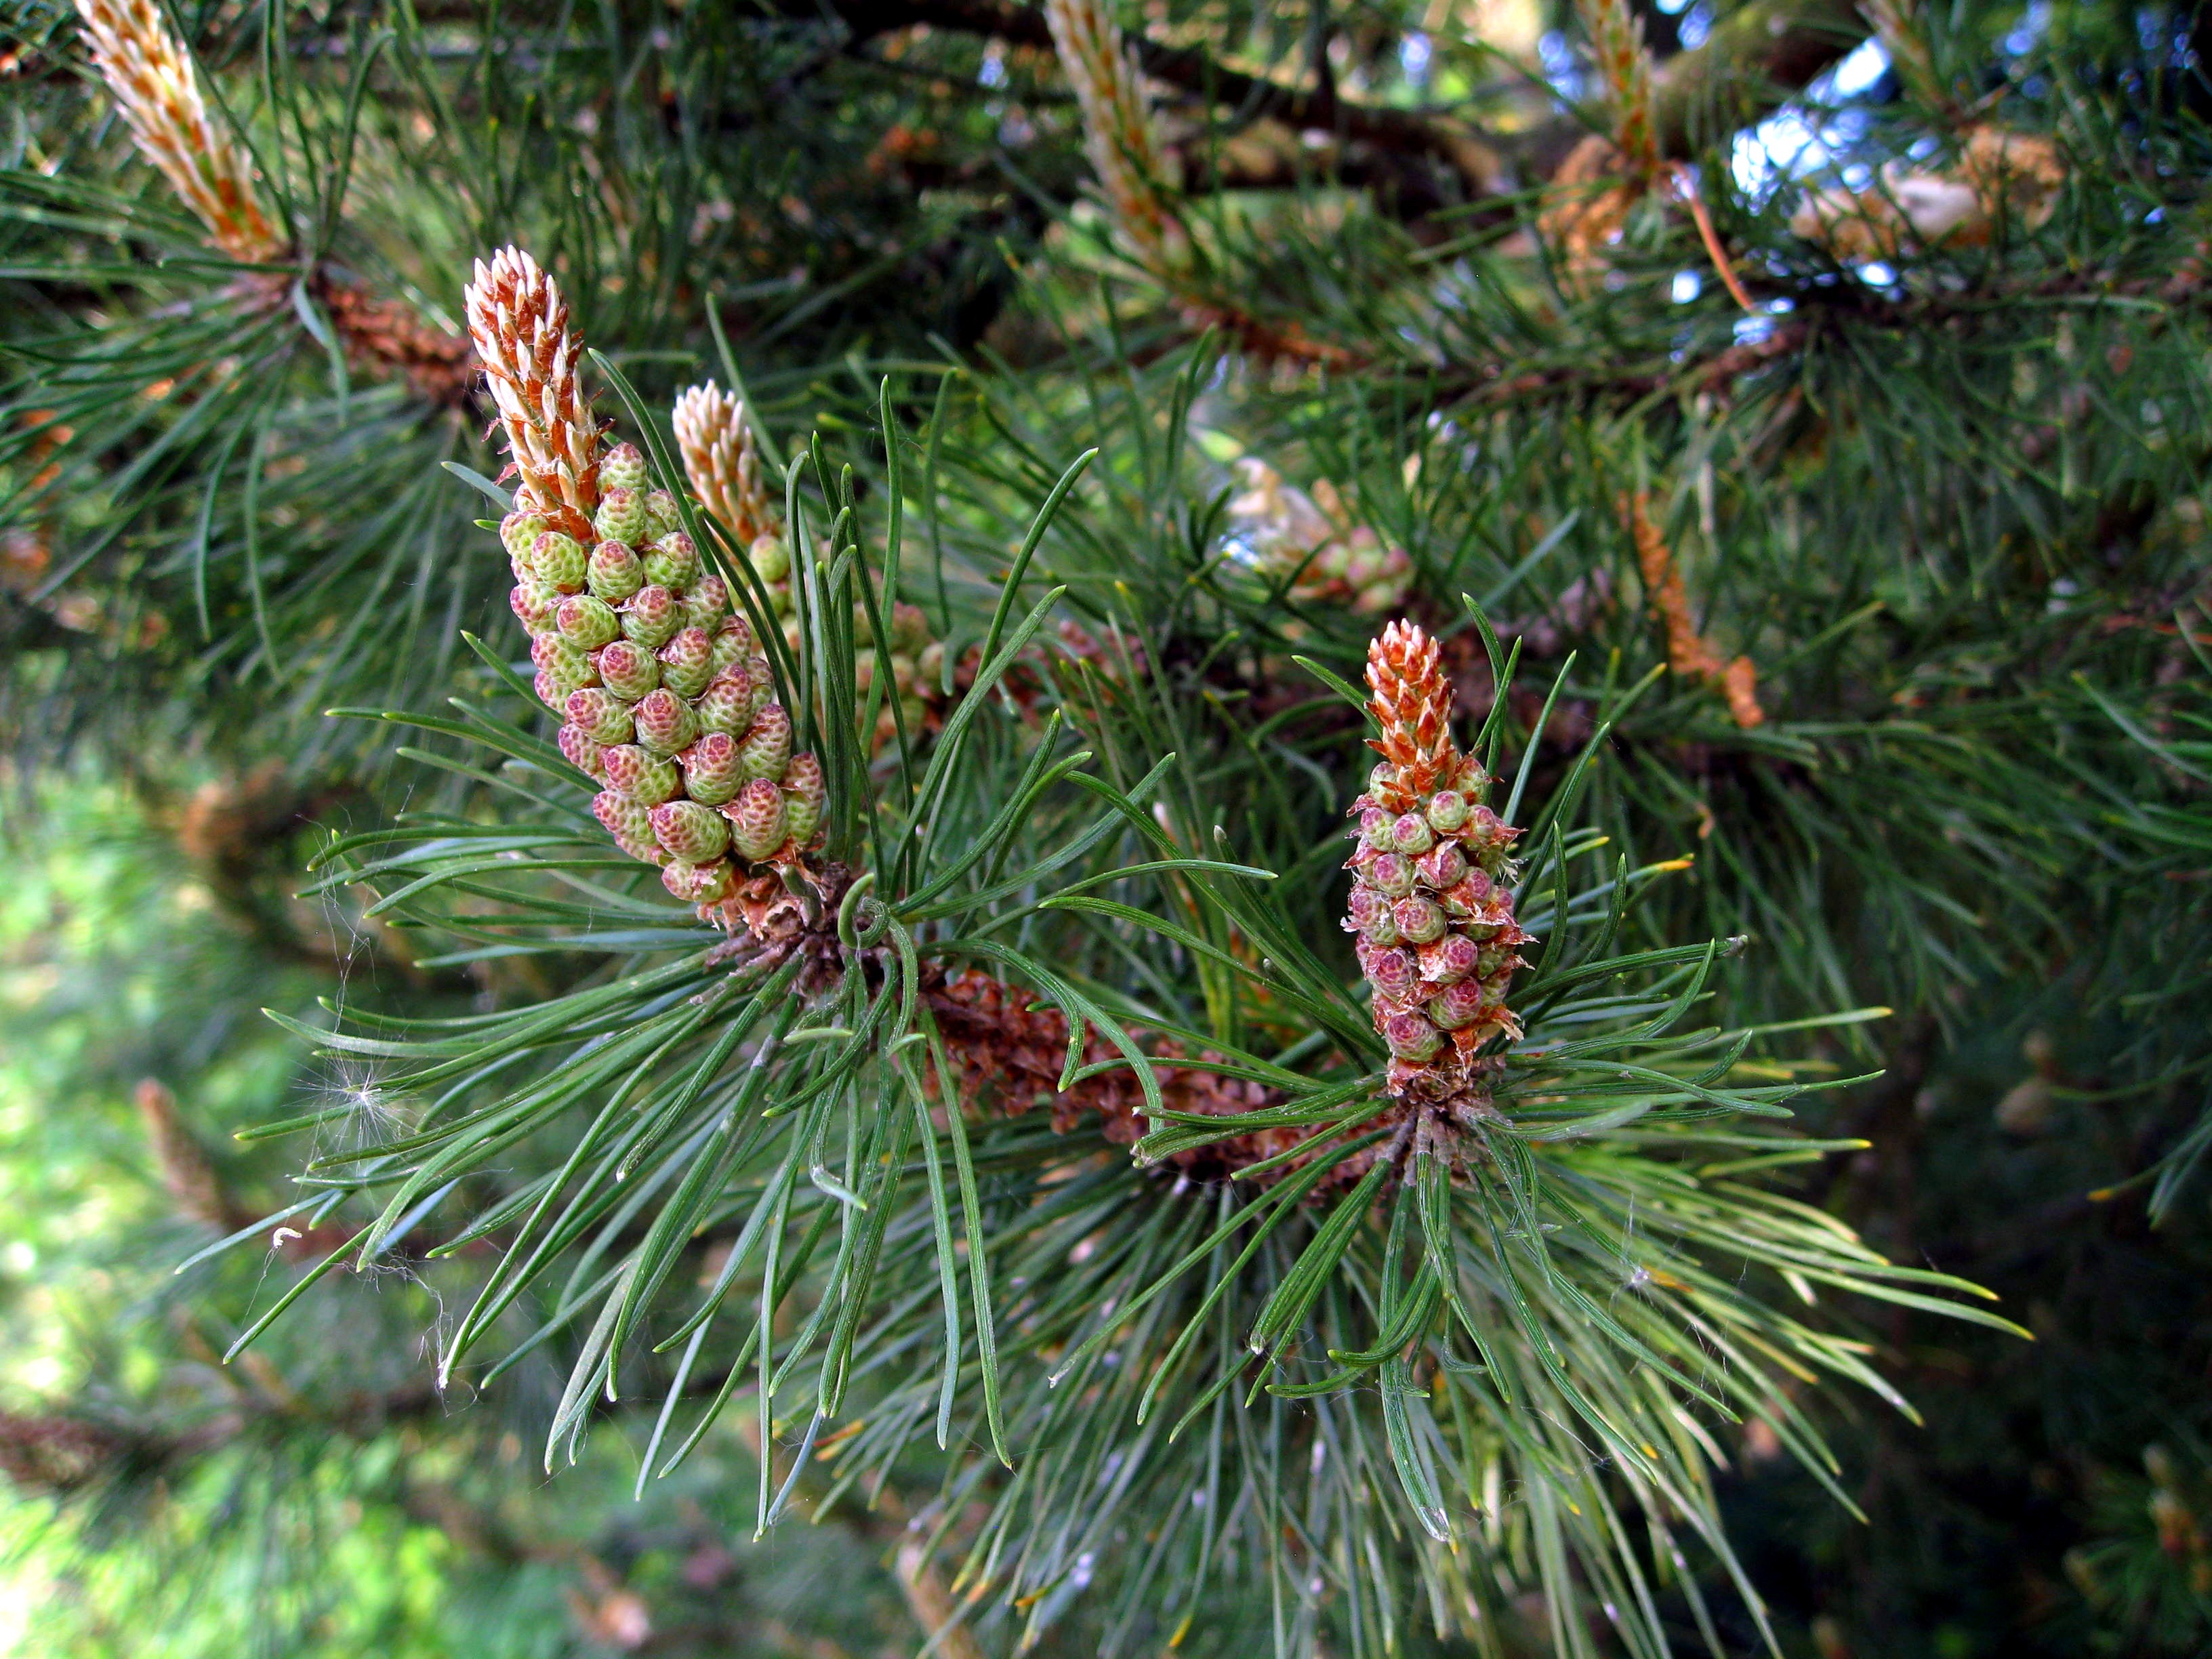
tree, forest, branch, plant, flower, pine, evergreen, botany, fir, flora, fauna, twig, conifer, spruce, larch, ecosystem, foliation, pine family, woody plant, temperate coniferous forest, land plant, conifer cone